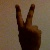
The image shows a hand gesture representing the number 2 in Indian Sign Language.